Little Lulu and Her Little Friends

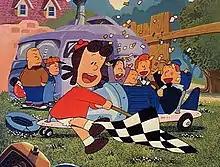

is a Japanese anime television series produced by Nippon Animation, based on Little Lulu comic by US cartoonist Marjorie Henderson Buell (Marge). The series was animated and directed by Fumio Kurokawa.